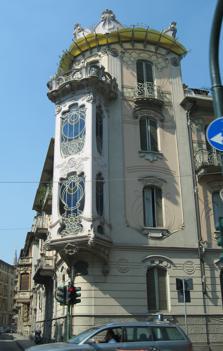
Building: Casa Fenoglio-Lafleur
Country: Italy
Year built: 1902
Historic house in Piedmont, Italy Casa Fenoglio-Lafleur Fenoglio-Lafleur house, Turin. General information Town or city Turin Country Italy Coordinates 45°04′36″N 7°39′53″E / 45.0767°N 7.6648°E / 45.0767; 7.6648 Completed 1902 Height Architectural Liberty style Design and construction Architect(s) Pietro Fenoglio Casa Fenoglio-Lafleur (or Fenoglio-Lafleur house ) is a historical building in the Liberty style located in Turin , Italy. It is situated in the San Donato borough, a central area with significant Stile Liberty buildings and New Gothic architecture in Turin. The building was designed in 1902 by building engineer Pietro Fenoglio who made it his private residence. Casa Fenoglio-Lafleur . History Fenoglio designed the building as his home, according to the French Art Nouveau style. It was a "home-studio" which favored freedom of expression for creative talent. The building was designed to be an aesthetic model of the new Liberty style in Turin . After it was built in the 1900s, Pietro Fenoglio and his family left the house. They sold it to a French businessman named Lafleur, who lived there until his death. After Lafleur, the heirs left the whole house to La Benefica , an important orphanage and charity association in Turin. It was saved from bombing in the Second World War. The building suffered years of decline but in the 1990s was sold to private clients who restored it carefully, giving back the original splendor. At the moment the building is partially appointed to private residence and offices. Description The building is located on the edge of the old town, close to other famed residential landmarks such as the Casa della Vittoria and the Villino Raby. It is spread over three floors above ground, plus the attic floor. A privileged location is characterized by angular momentum along the axis of the corso Francia and via Principi d'Acaja where will find the main entrance and driveway access to the inner garden. Although the structure is characterized by a rather traditional urban setting typical of a bourgeois villa, the building is an excellent and balanced example of combined use of materials. The decoration is very rich, abundant and references Art Nouveau with frequently phytomorphic shapes. The latter constitutes the elements between the two wings of the building and is embellished with a pronounced oriel window with polychrome glazing which exhibits a mixture of wrought iron. The motifs of twisting lines are also evident in an elegant glass aedicule overlooking the garden terrace, which seems to reference the Parisian sinuosity of Hector Guimard 's architecture. The work of Fenoglio, however, seems refreshingly unaffected by the schools of French and Belgian Art Nouveau , not only for the careful stylistic coherence but also the ambition to give the building an international connotation. This prompted Pietro Fenoglio to devote himself personally to designing every detail: from the drawing of the frame chassis, sought relief in shaped-cement, without neglecting the splendid inner door that gives access to the main entrance, the wooden frames of doors, rather than the singular design of cast iron radiators. The house was carefully restored in the 1990s, returning the building to its original splendor. It now again functions as a private residence and offices. References ^ From: Il Liberty in Italia , Rossana Bossaglia, pp. 176-180. ^ From: Le opere di Pietro Fenoglio nel clima dell’Art Nouveau internazionale , Riccardo Nelva, Bruno Signorelli, pp. 19-26 ^ Architect of the famous canopies of the Paris Métro . Bibliography Mezzo secolo di architettura 1865-1915. Dalle suggestioni post-risorgimentali ai fermenti del nuovo secolo, Mila Leva Pistoi, Turin, 1969 Le opere di Pietro Fenoglio nel clima dell’Art Nouveau internazionale, Riccardo Nelva, Bruno Signorelli, editor Dedalo, Bari, 1979 Il Liberty in Italia, Rossana Bossaglia, Charta, 1997, ISBN 8881581469 External links sur www.1902. Info